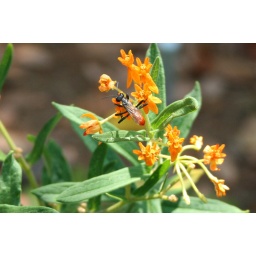
Bright orange and black wasp on top of an orange flower.Taken at the JC Raulston Arboretum in Raleigh, North Carolina